Saint-Sulpice Library

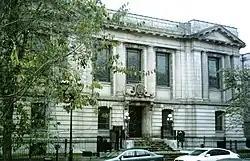

The Saint-Sulpice Library is an historic building located at 1700 Saint Denis Street in Montreal, Quebec, Canada. It was designated a Historic Monument of Quebec in 1988.